Willie Davis (baseball)

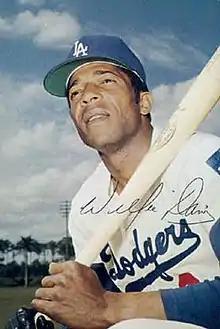
Davis with the Los Angeles Dodgers in 1971

William Henry Davis (April 15, 1940 – March 9, 2010) was an American professional baseball player. He played in Major League Baseball and the Nippon Professional Baseball league as a center fielder from through , most prominently as an integral member of the Los Angeles Dodgers teams that won three National League pennants and two World Series titles between and .